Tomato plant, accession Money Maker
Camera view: tilt-top (135 deg); turntable rotation: 270 degrees
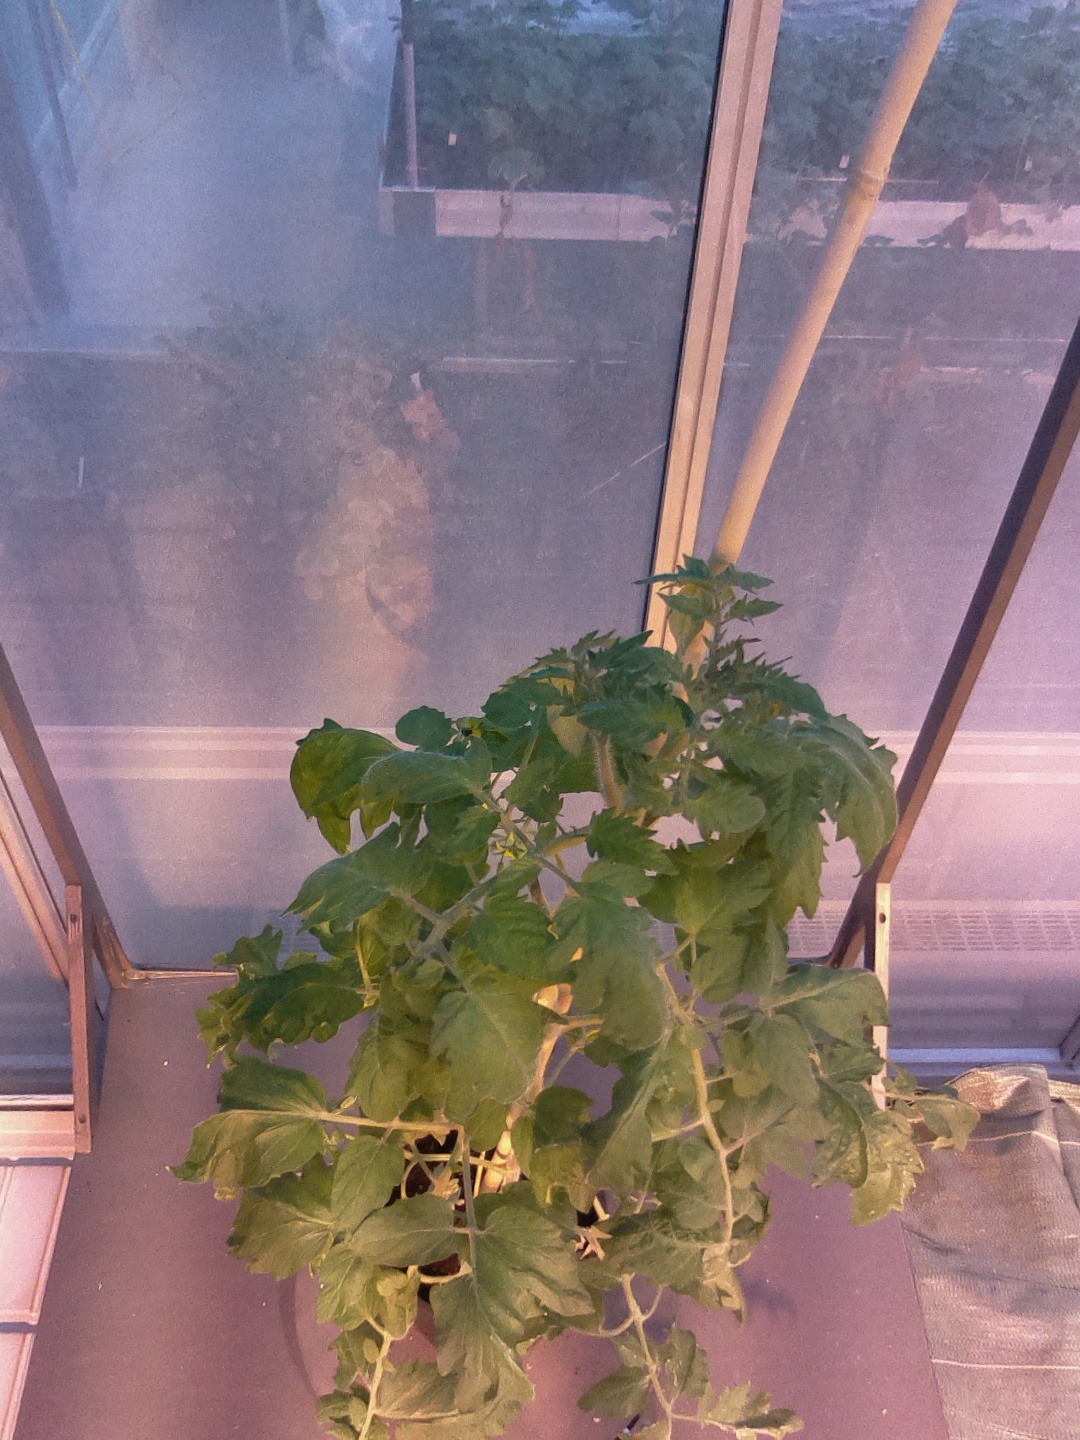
BBCH growth stage 62: 20%-30% of flowers open